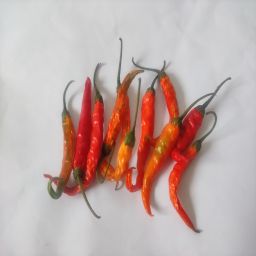
Crop: Chile Pepper
Quality: Dried